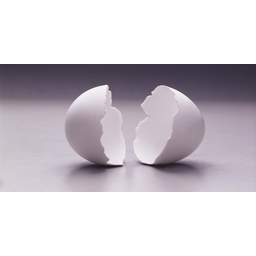
Label: eggshells